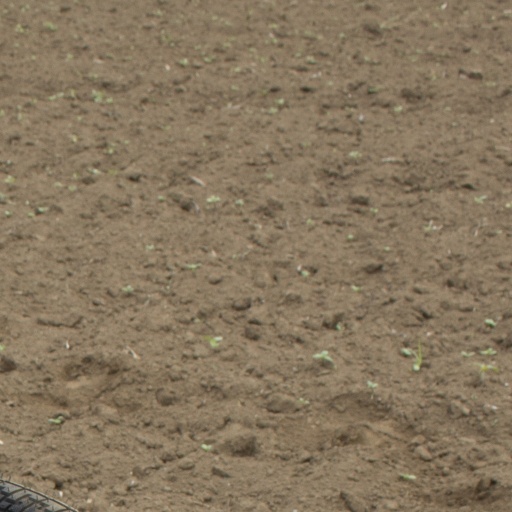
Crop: Jerusalem artichoke